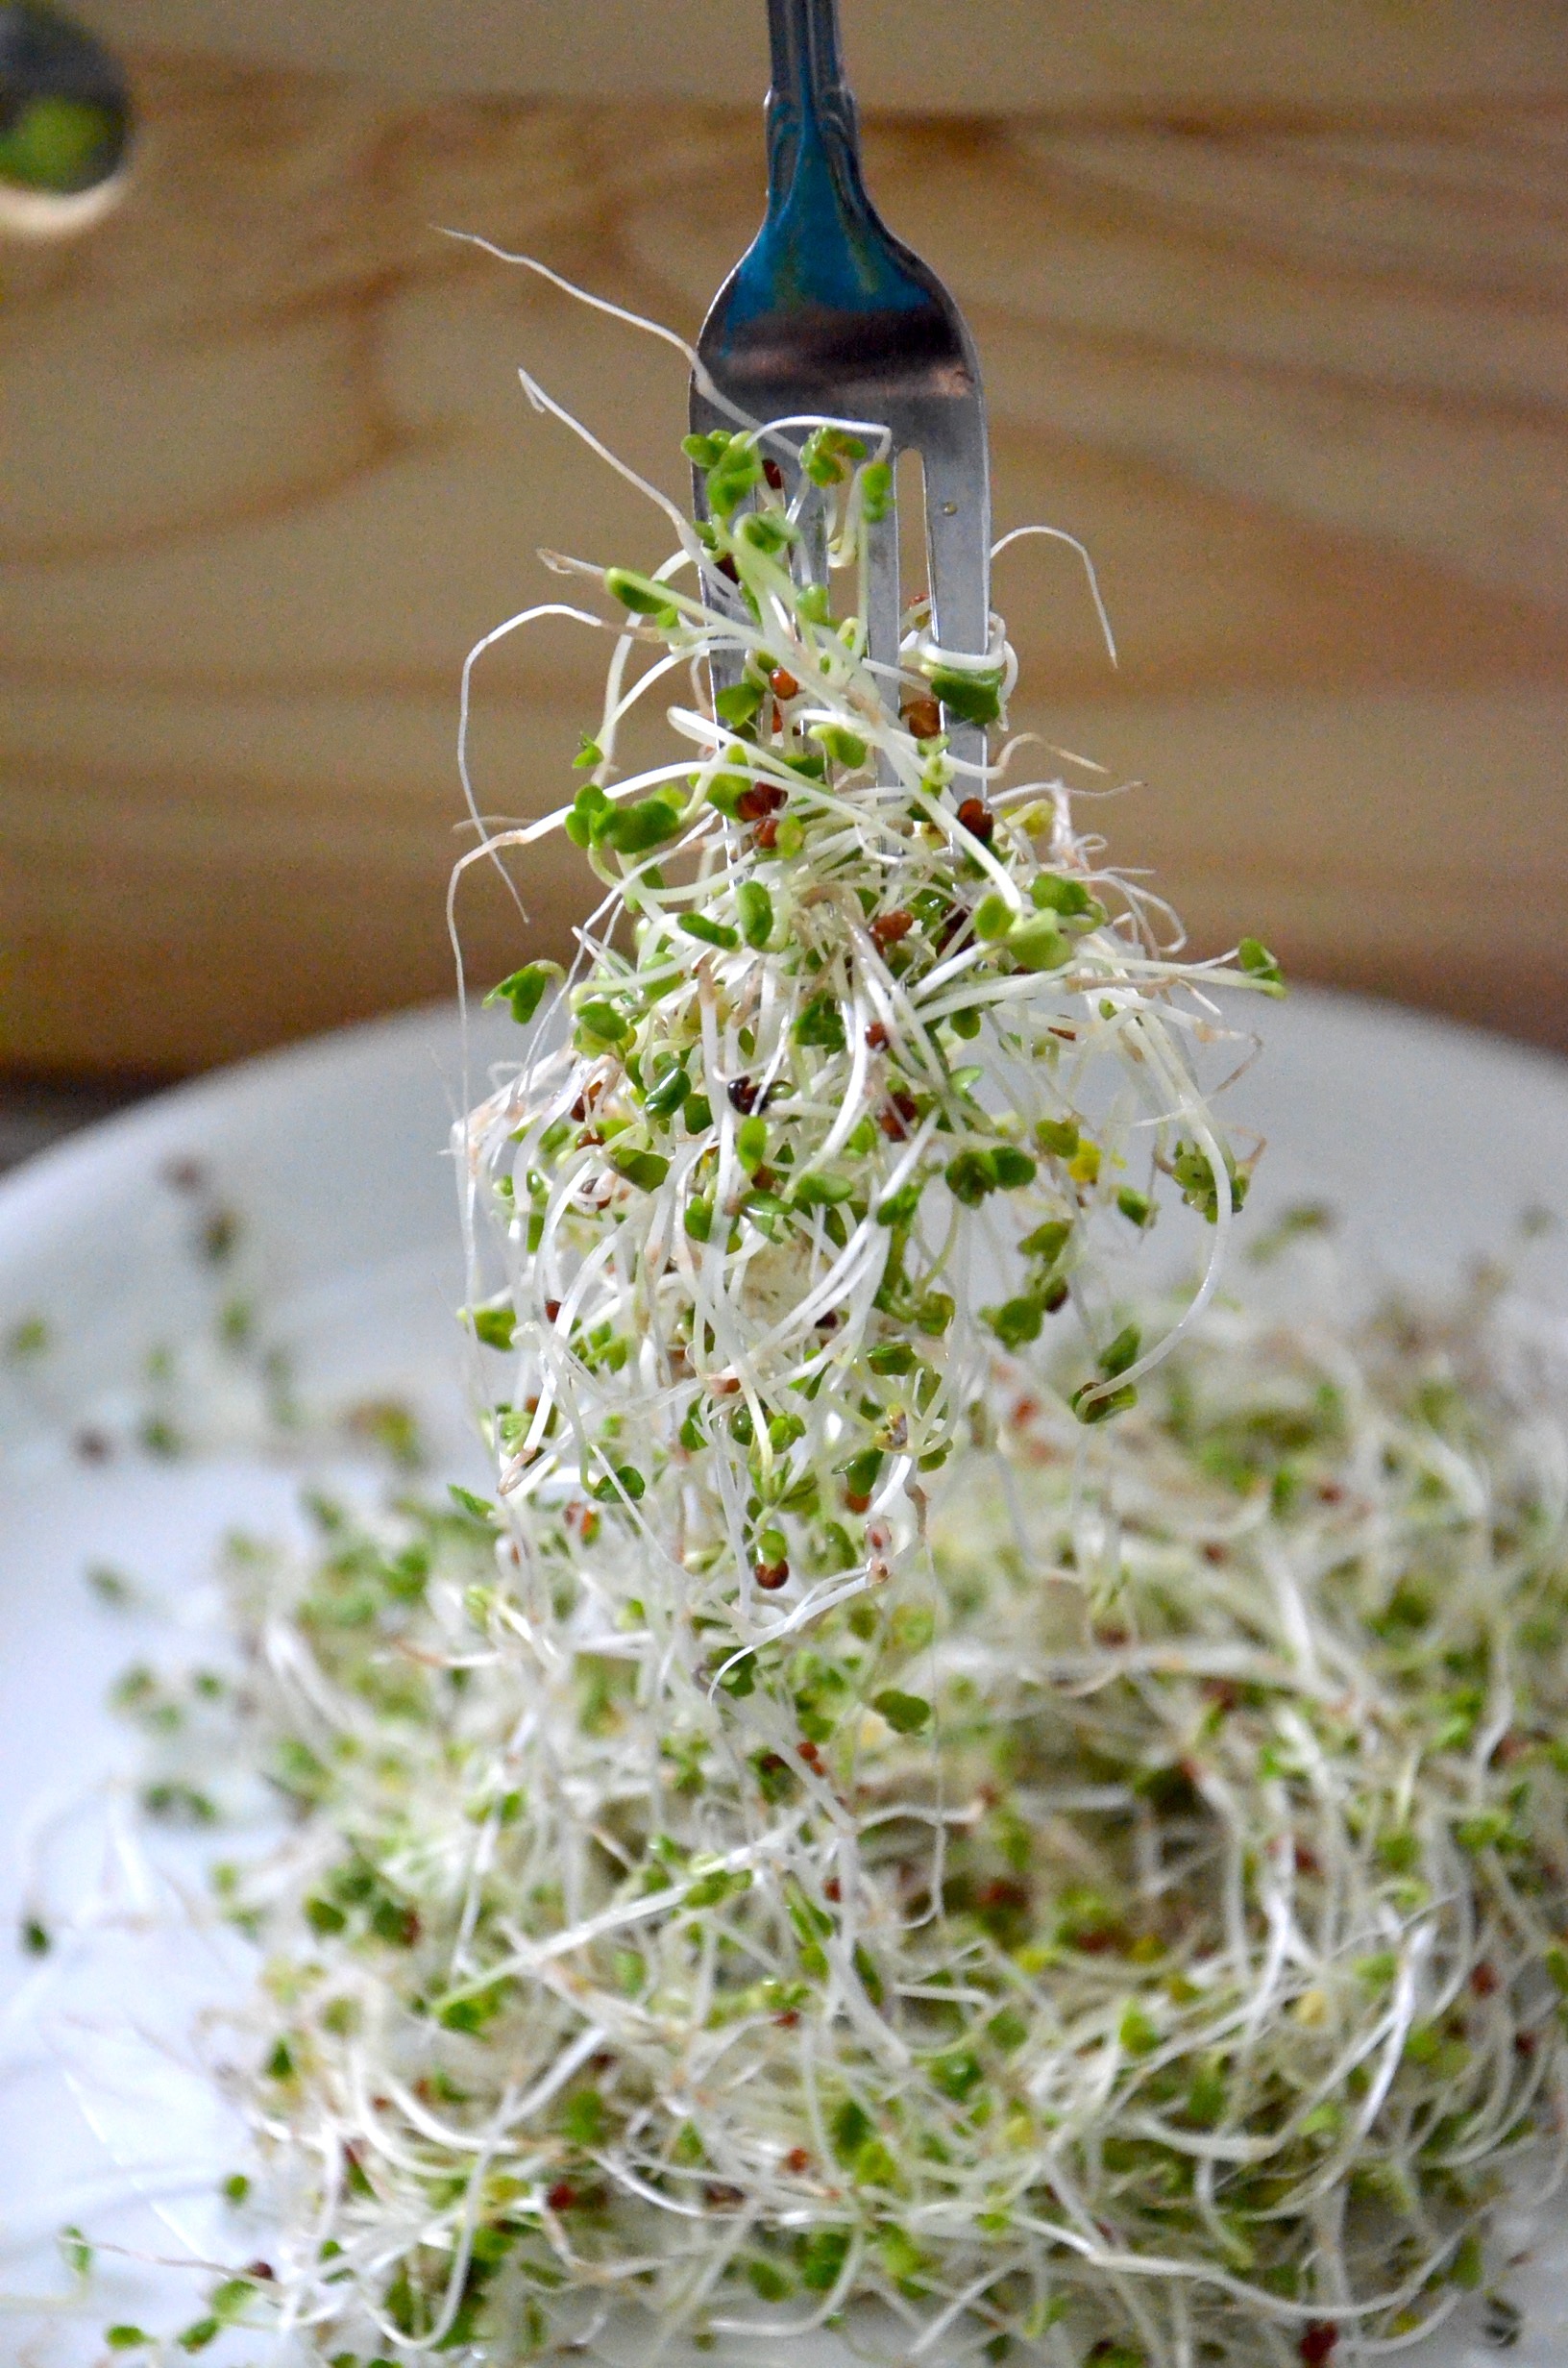
plant, herb, flowerpot, floristry, alfalfa sprouts, floral design, centrepiece, super food, flower arranging, anti cancer, broccoli sprouts